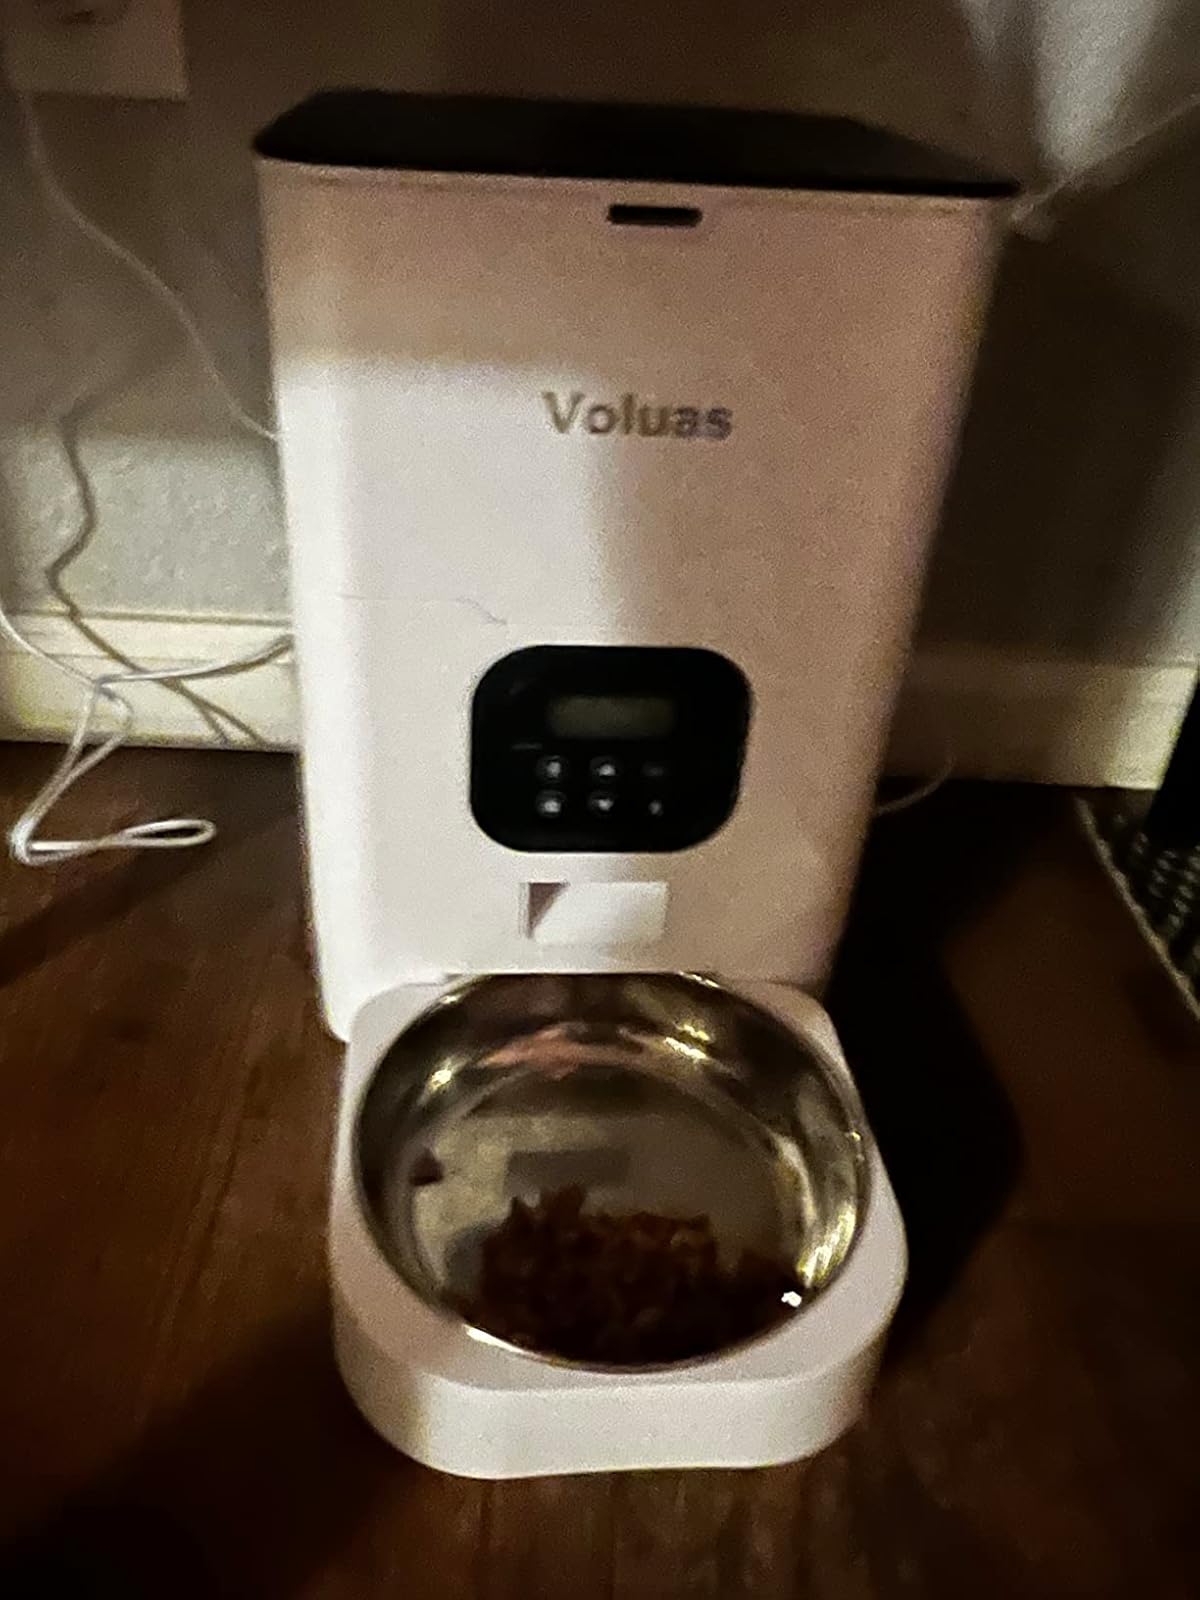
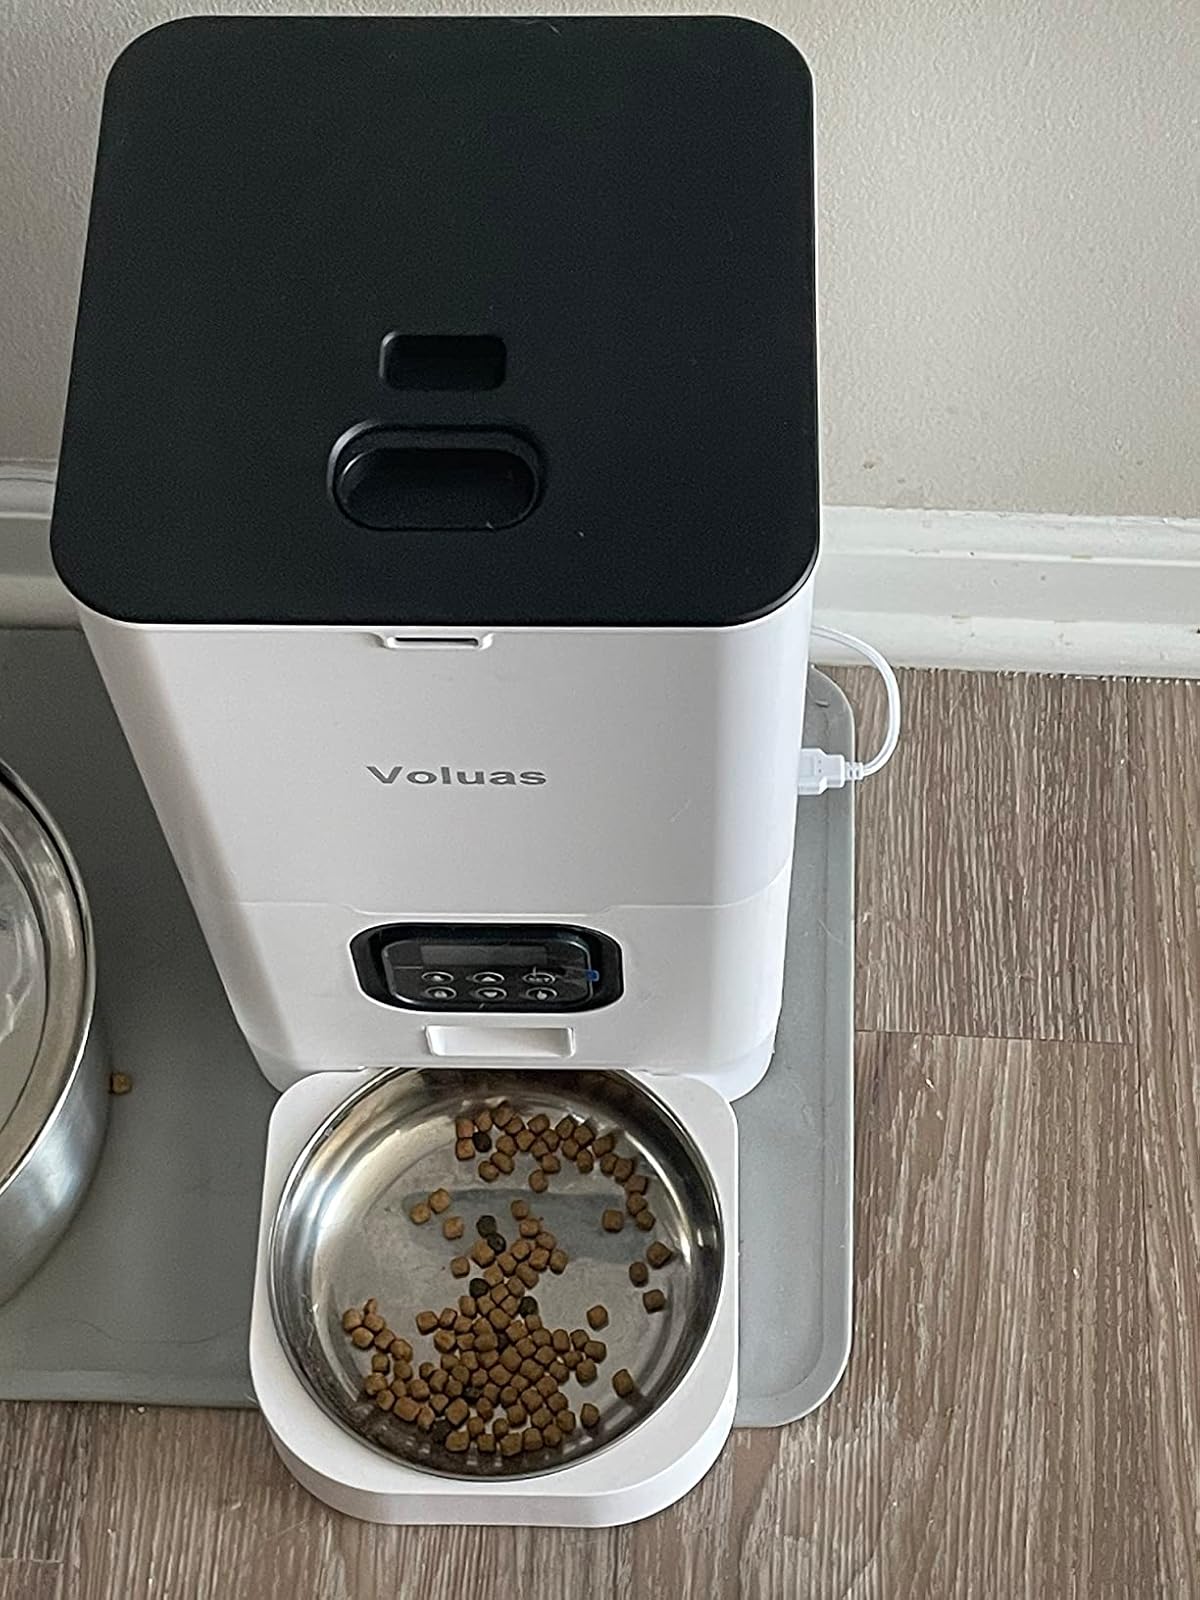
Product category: items_feeder
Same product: yes